Cheque

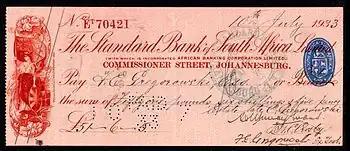
A South African cheque from 1933

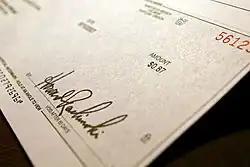
Cheques may be valid regardless of amount.

A cheque (or check in American English) is a document that orders a bank, building society, or credit union, to pay a specific amount of money from a person's account to the person in whose name the cheque has been issued. The person writing the cheque, known as the "drawer", has a transaction banking account (often called a current, cheque, chequing, checking, or share draft account) where the money is held. The drawer writes various details including the monetary amount, date, and a payee on the cheque, and signs it, ordering their bank, known as the "drawee", to pay the amount of money stated to the payee.